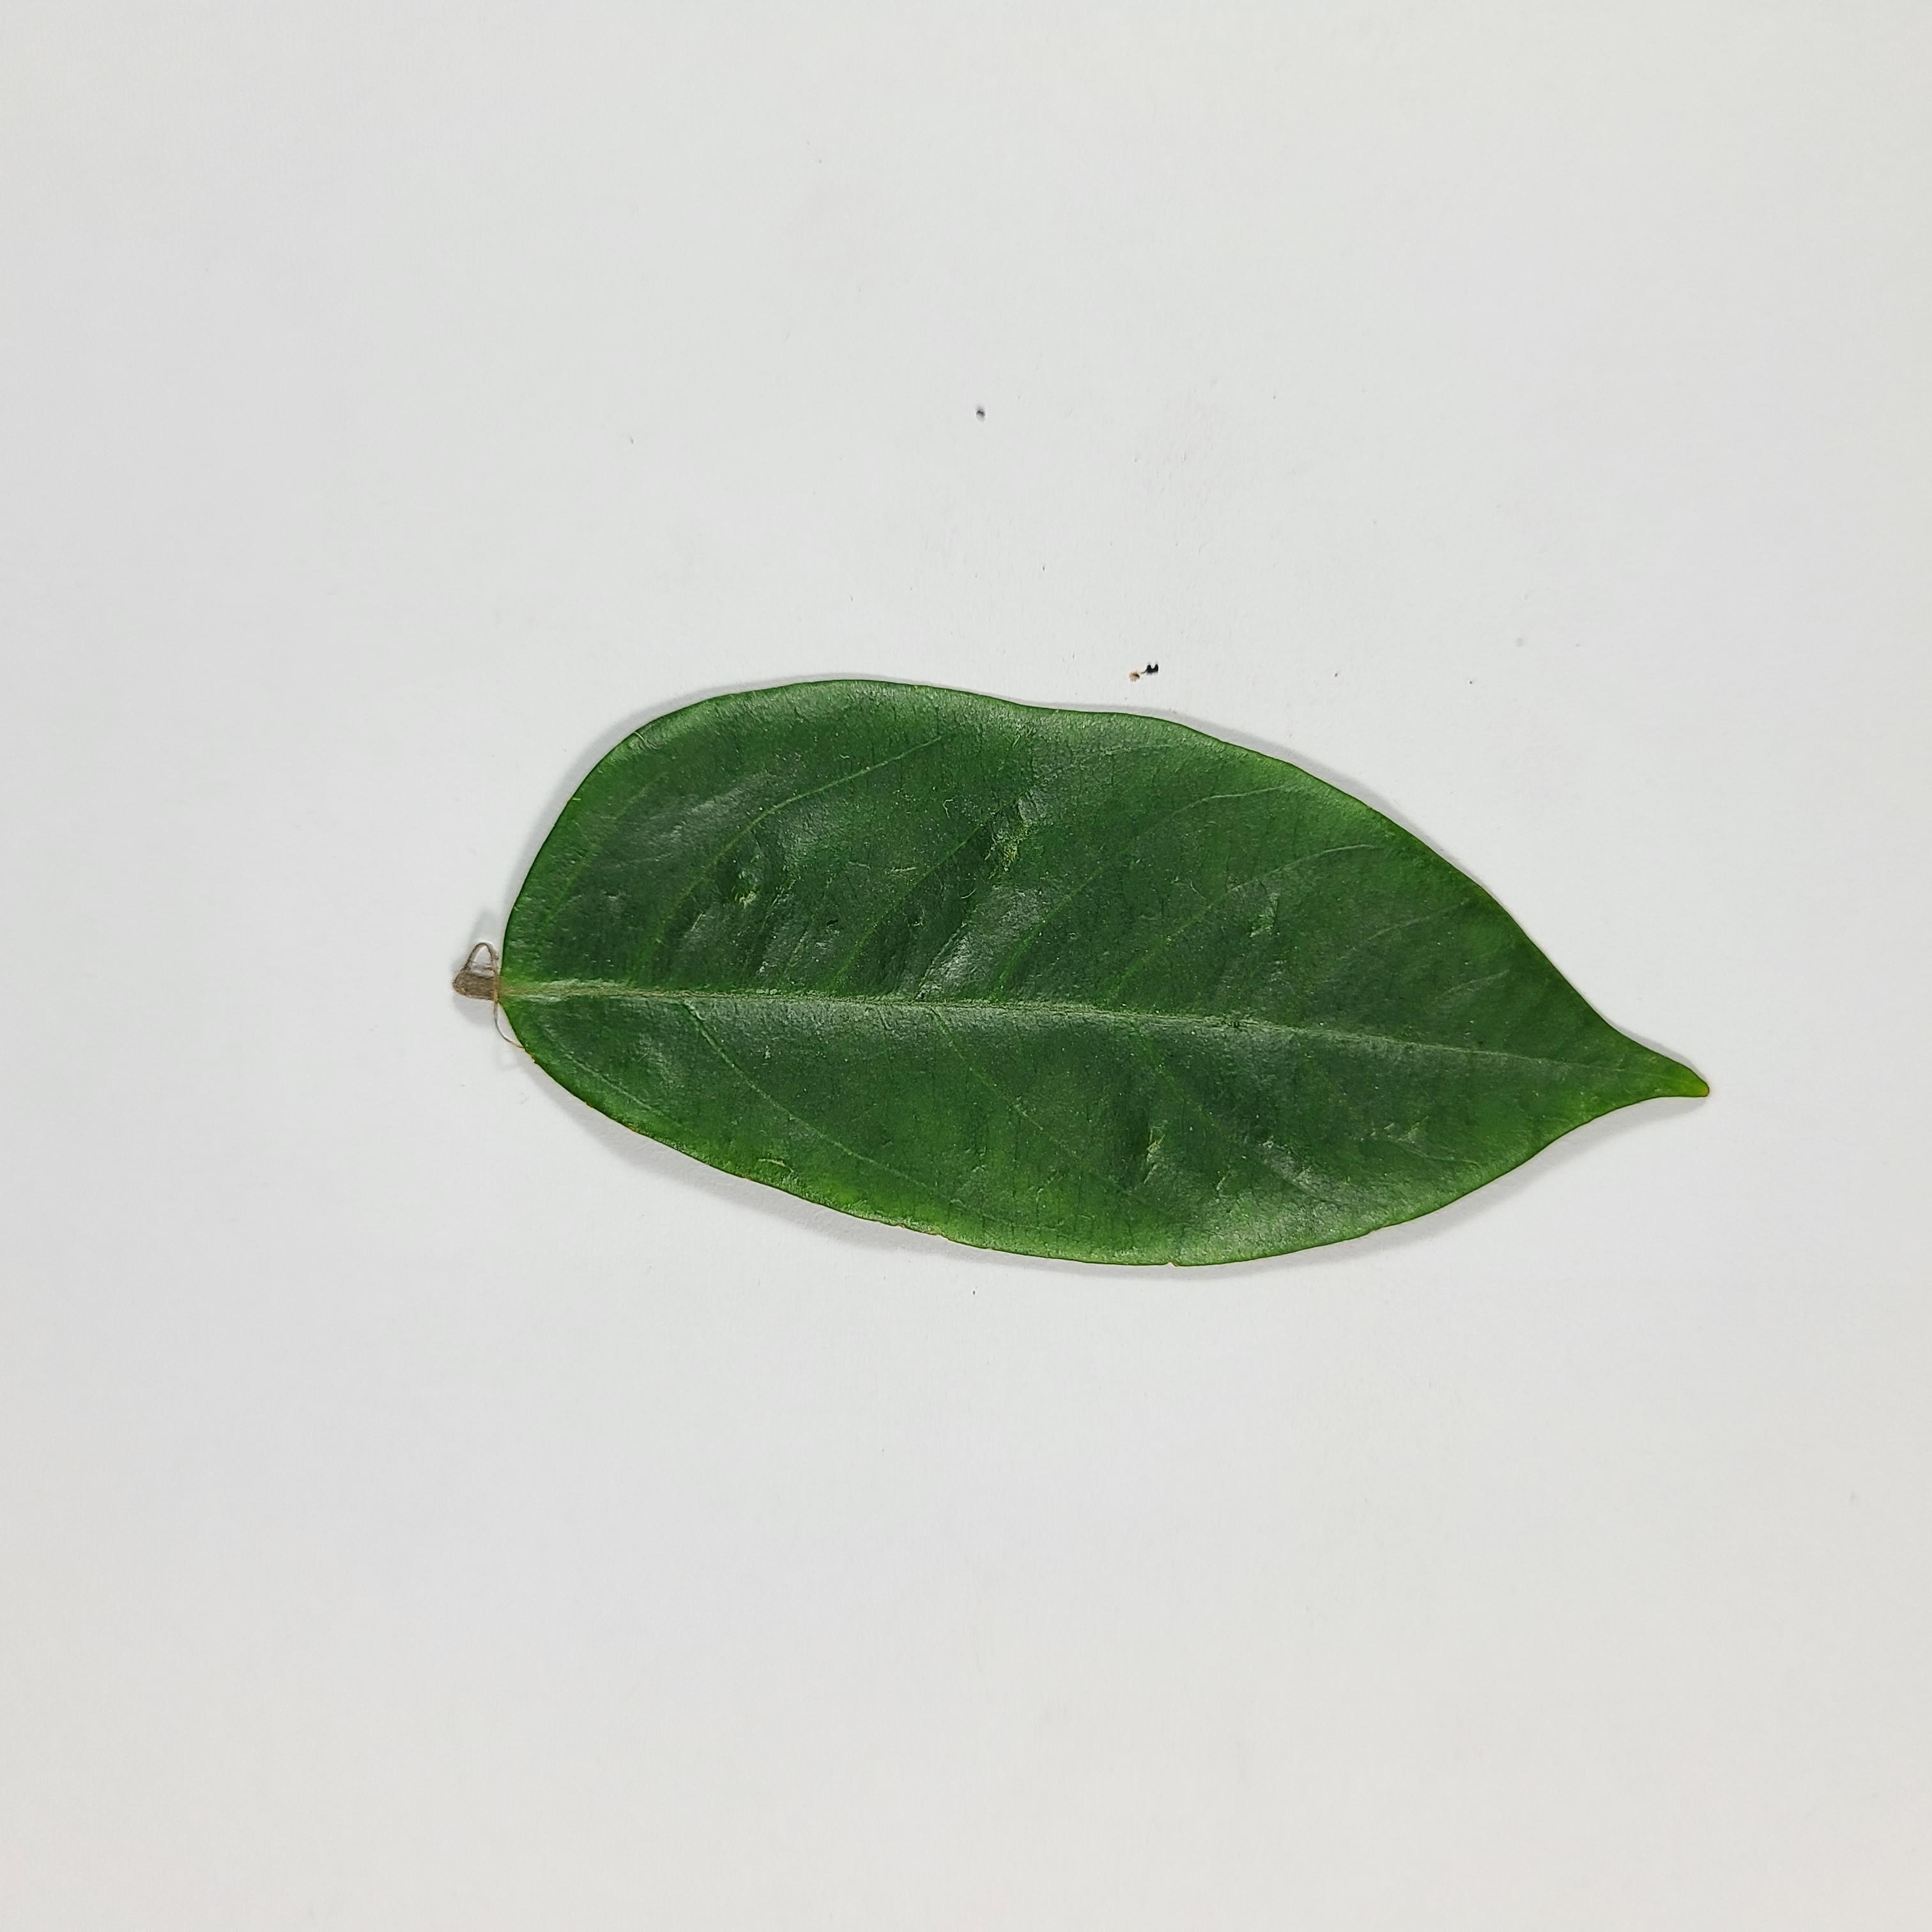
Label: Healthy Leaves